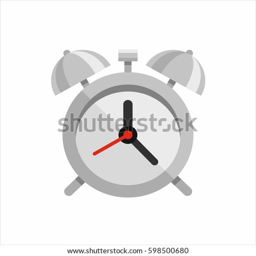
steel polished classic mechanical alarm clock with round dial and bells , in a flat style , symbol of daily routine and regime , wake up morning , vector illustration isolated on white background